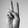
ASL letter: V